Ed Bassmaster

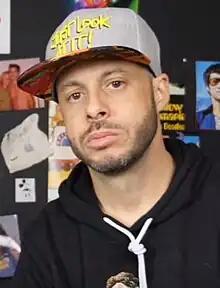
Bassmaster in 2019

Ed Bassmaster (born February 4, 1973) an American YouTuber focused on prank comedy and playing many characters. He starred in the CMT reality-TV prank series, "The Ed Bassmaster Show".